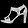
Label: Sandal